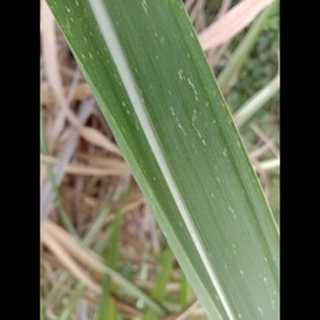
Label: sugarcane_mosaic